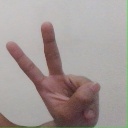
अक्षर: ऐ